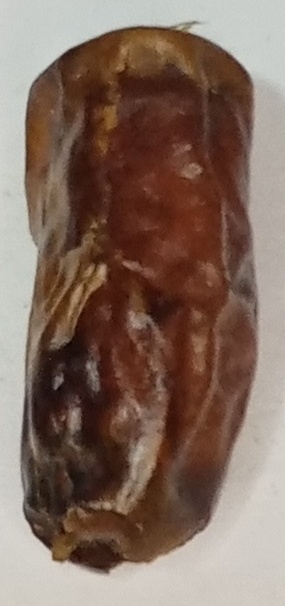
Variety: gajar
Size: small
Grade: grade-3